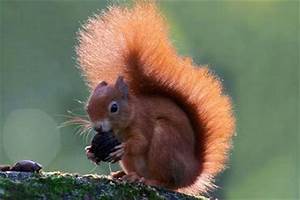
Label: scoiattolo